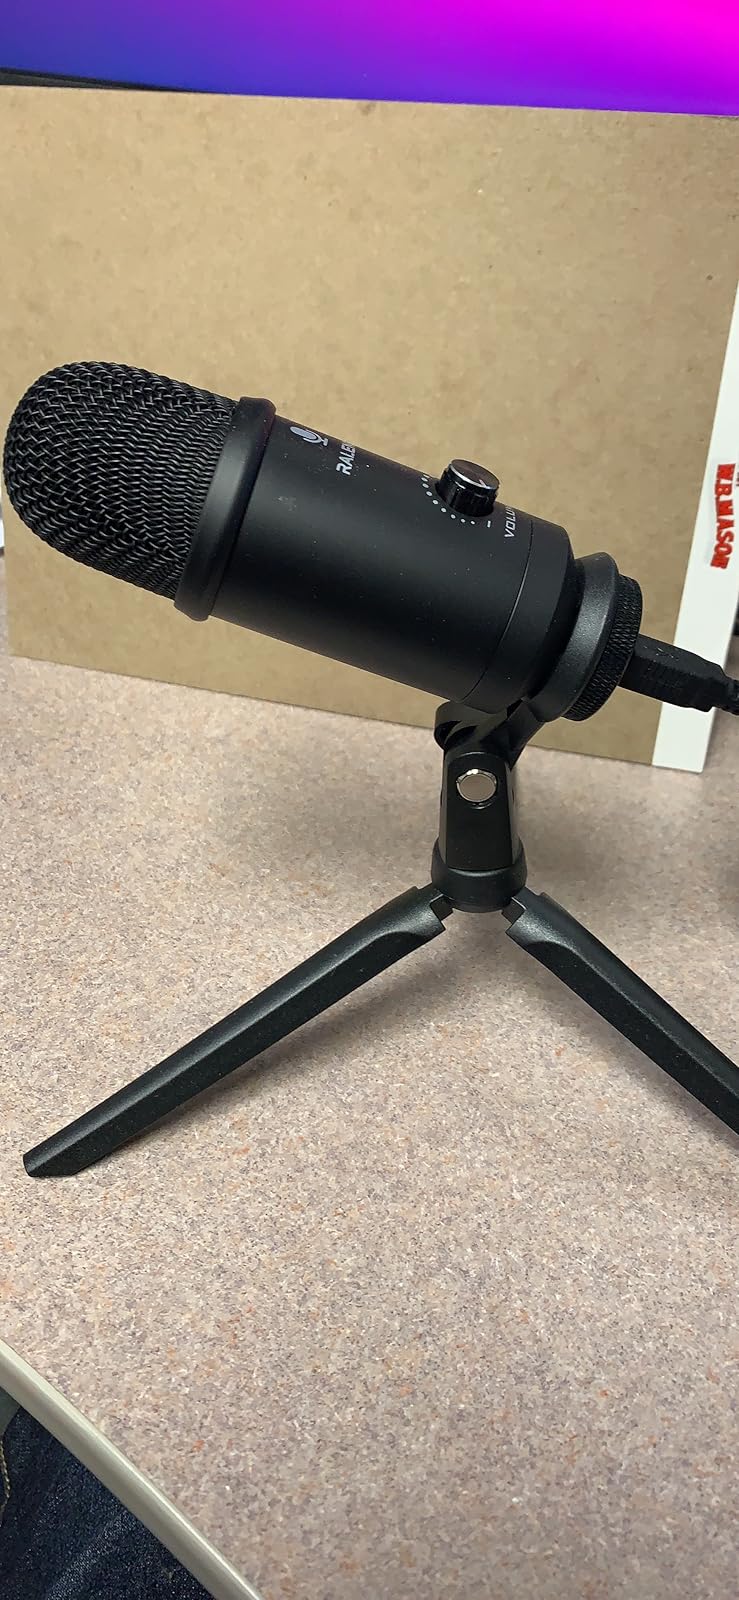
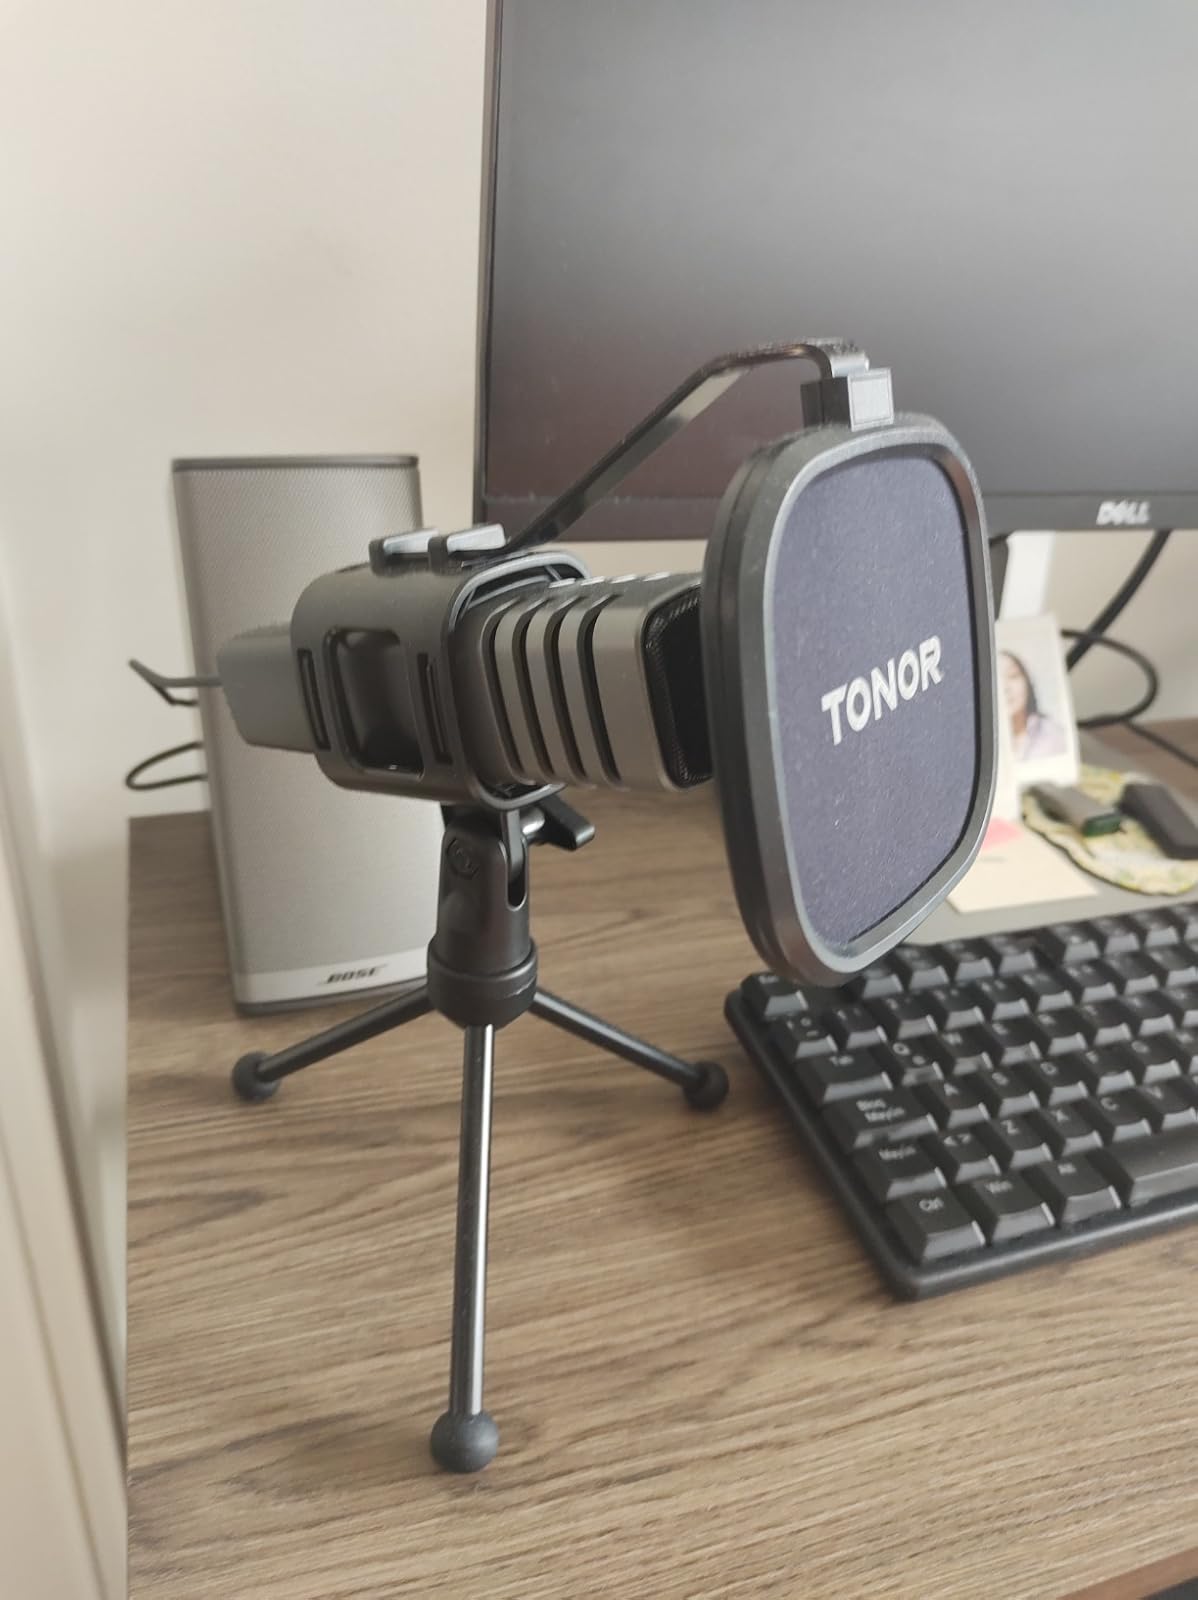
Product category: microphone
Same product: no